Ibrahim Othman Ibrahim Idris

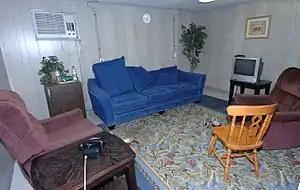
Idris's "disorganized schizophrenia" was so profound that when he was brought to a phone room, like this one, he was too confused to understand he was expected to pick up the phone's handset.

A July 2013 habeas corpus filing argued that he should be repatriated because he had health problems so severe that he could never pose a threat to the USA—even if he wanted to.